Sweet Life (La vie est belle)

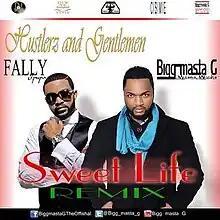
The official cover art for "Sweet Life (La vie est belle)" remix

On May 29, 2013, rapper Bigg masta G (Muana Mboka), released the official remix of "Sweet Life (La vie est belle)", featuring two rap verses on a slightly modified instrumental. Although the remix was already recorded after the release of the original The remix is the first official collaboration between the two Congolese artists and the second collaboration of Ipupa with an English singing artist, after the single "Chaise Electrique" featuring Olivia.